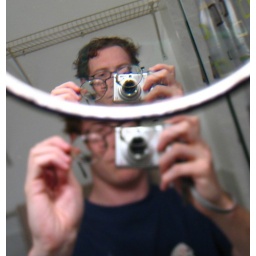
Was cleaning an old pair of glasses in front of the mirror and thought it looked good.